HMS Peregrine Galley (1700)

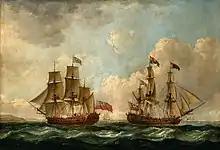
"The Peregrine (also known as the Royal Caroline) in Two Positions off the Coast", painted in 1766 by John Cleveley the Elder

HMS "Peregrine Galley was a 20-gun sixth-rate ship of the Royal Navy, built in 1699-1700 at Sheerness Dockyard by Master Shipwright William Lee to a design by Rear-Admiral the Marquis of Carmarthen. She was generally employed as a Royal yacht and in 1716 she was officially renamed HMS "Carolina" and converted to a permanent Royal yacht. In May 1733 she was rebuilt by Richard Storey at Deptford Dockyard as the Royal yacht and again renamed, this time as Royal Caroline. In 1739 she ceased to be the Royal yacht and resumed her classification as a Sixth Rate. In 1749 a new "Royal Caroline" was built to replace her. She reverted to being a naval sloop under the name HMS "Peregrine and served until her loss on or about 28 December 1761.